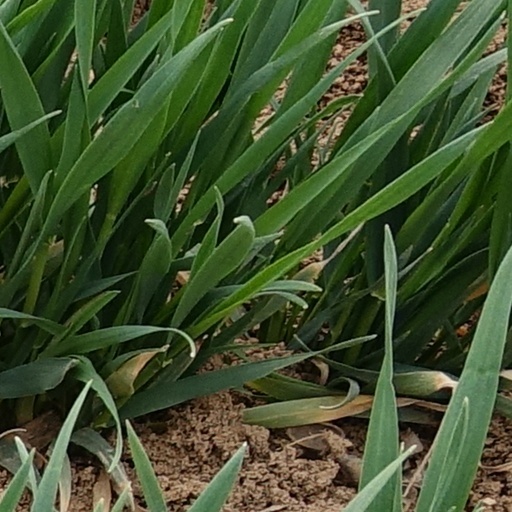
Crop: wheat